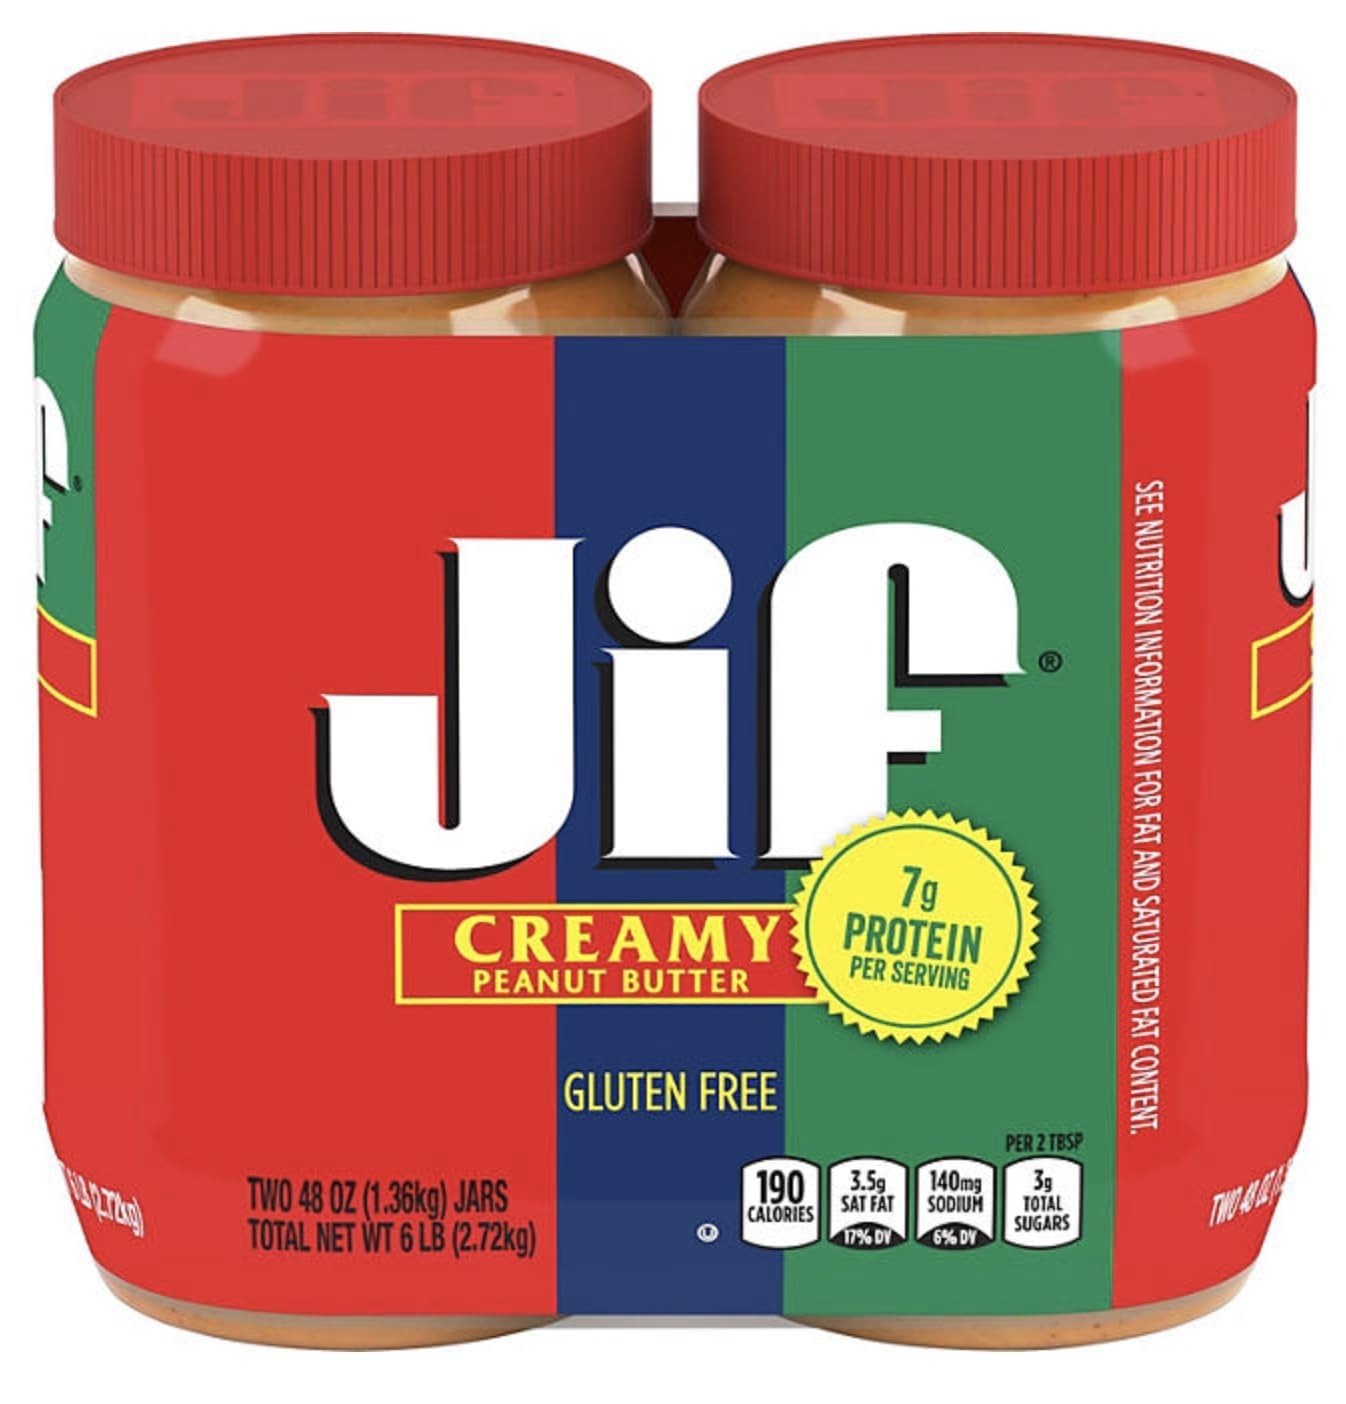
Item Name: JIFF Creamy Peanut Butter, 48 oz., (PACK OF 2)
Bullet Point 1: Jif Creamy Peanut Butter is that Jif'ing Good
Bullet Point 2: Contains no artifficial preservatives and -GMO**
Bullet Point 3: Every jar contains that mounthwatering fresh roasted peanut taste!
Bullet Point 4: Creamy Texture: Jifs signature smooth and creamy peanut butter texture, perfect for spreading on bread or using in recipes.
Bullet Point 5: Trusted Brand: Jifs is a well-known and trusted brand, offering quality peanut butter products for decades.
Product Description: Jifs Creamy Peanut Butter is a classic, beloved spread that has been a pantry staple for generations. This 48 oz. twin pack offers a convenient and economical way to stock up on this versatile treat. Crafted from high-quality peanuts, Jifs signature creamy texture and rich, nutty flavor make it a delightful addition to sandwiches, smoothies, baked goods, and more. With its smooth, spreadable consistency and irresistible taste, Jifs Creamy Peanut Butter is sure to satisfy your cravings and elevate your culinary creations. Whether you're packing school lunches, preparing a quick snack, or indulging in a nostalgic treat, this trusted brand delivers the authentic peanut butter experience you know and love. Stock up on this family-friendly favorite and enjoy the convenience of having two jars on hand.
Value: 48.0
Unit: Ounce

Price: 15.425